Decodon puellaris

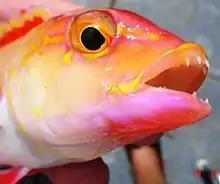
Showing teeth.

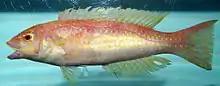
With fins extended

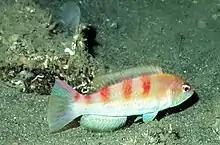
In the Atlantic Ocean, Southeast U.S. shelf

The adults are red in colour above and whitish below and has three yellow stripes in their heads, along the top lip, one from the lower margin of the eye to the lower gill cover and the other from the snout, running through the eye to the top of the gill cover. There are lines of yellow on the body formed by spots on the scales of the body, as are the lines along the bases of the dorsal and anal fins. The caudal fin has its upper and outer margins coloured yellow. The juveniles are red with a large black eye spot in the centre of the last few spines in the dorsal fin and a small black spot on the top of the caudal peduncle. It can grow to in total length.